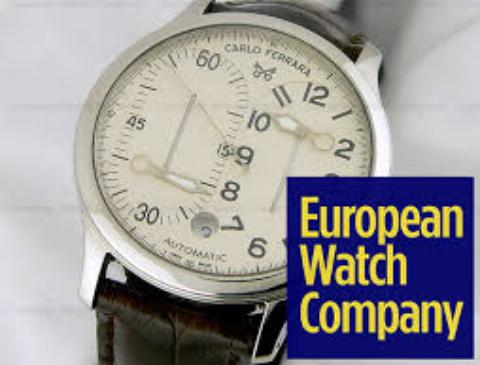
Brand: Carlo Ferrara
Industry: Clothes